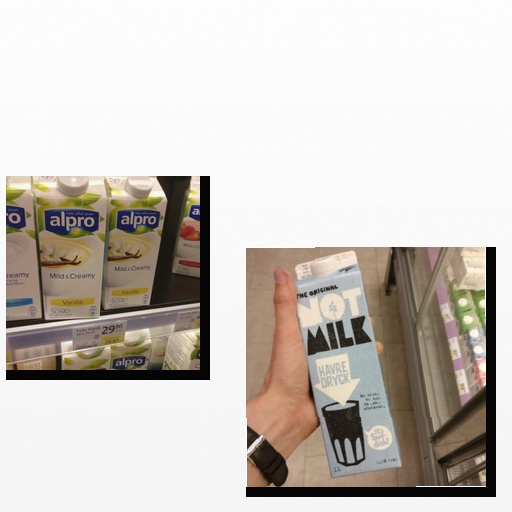
Food items: soyghurt, oat_milk